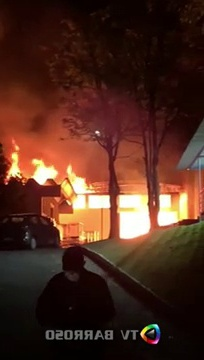
Fire: yes
Smoke: yes